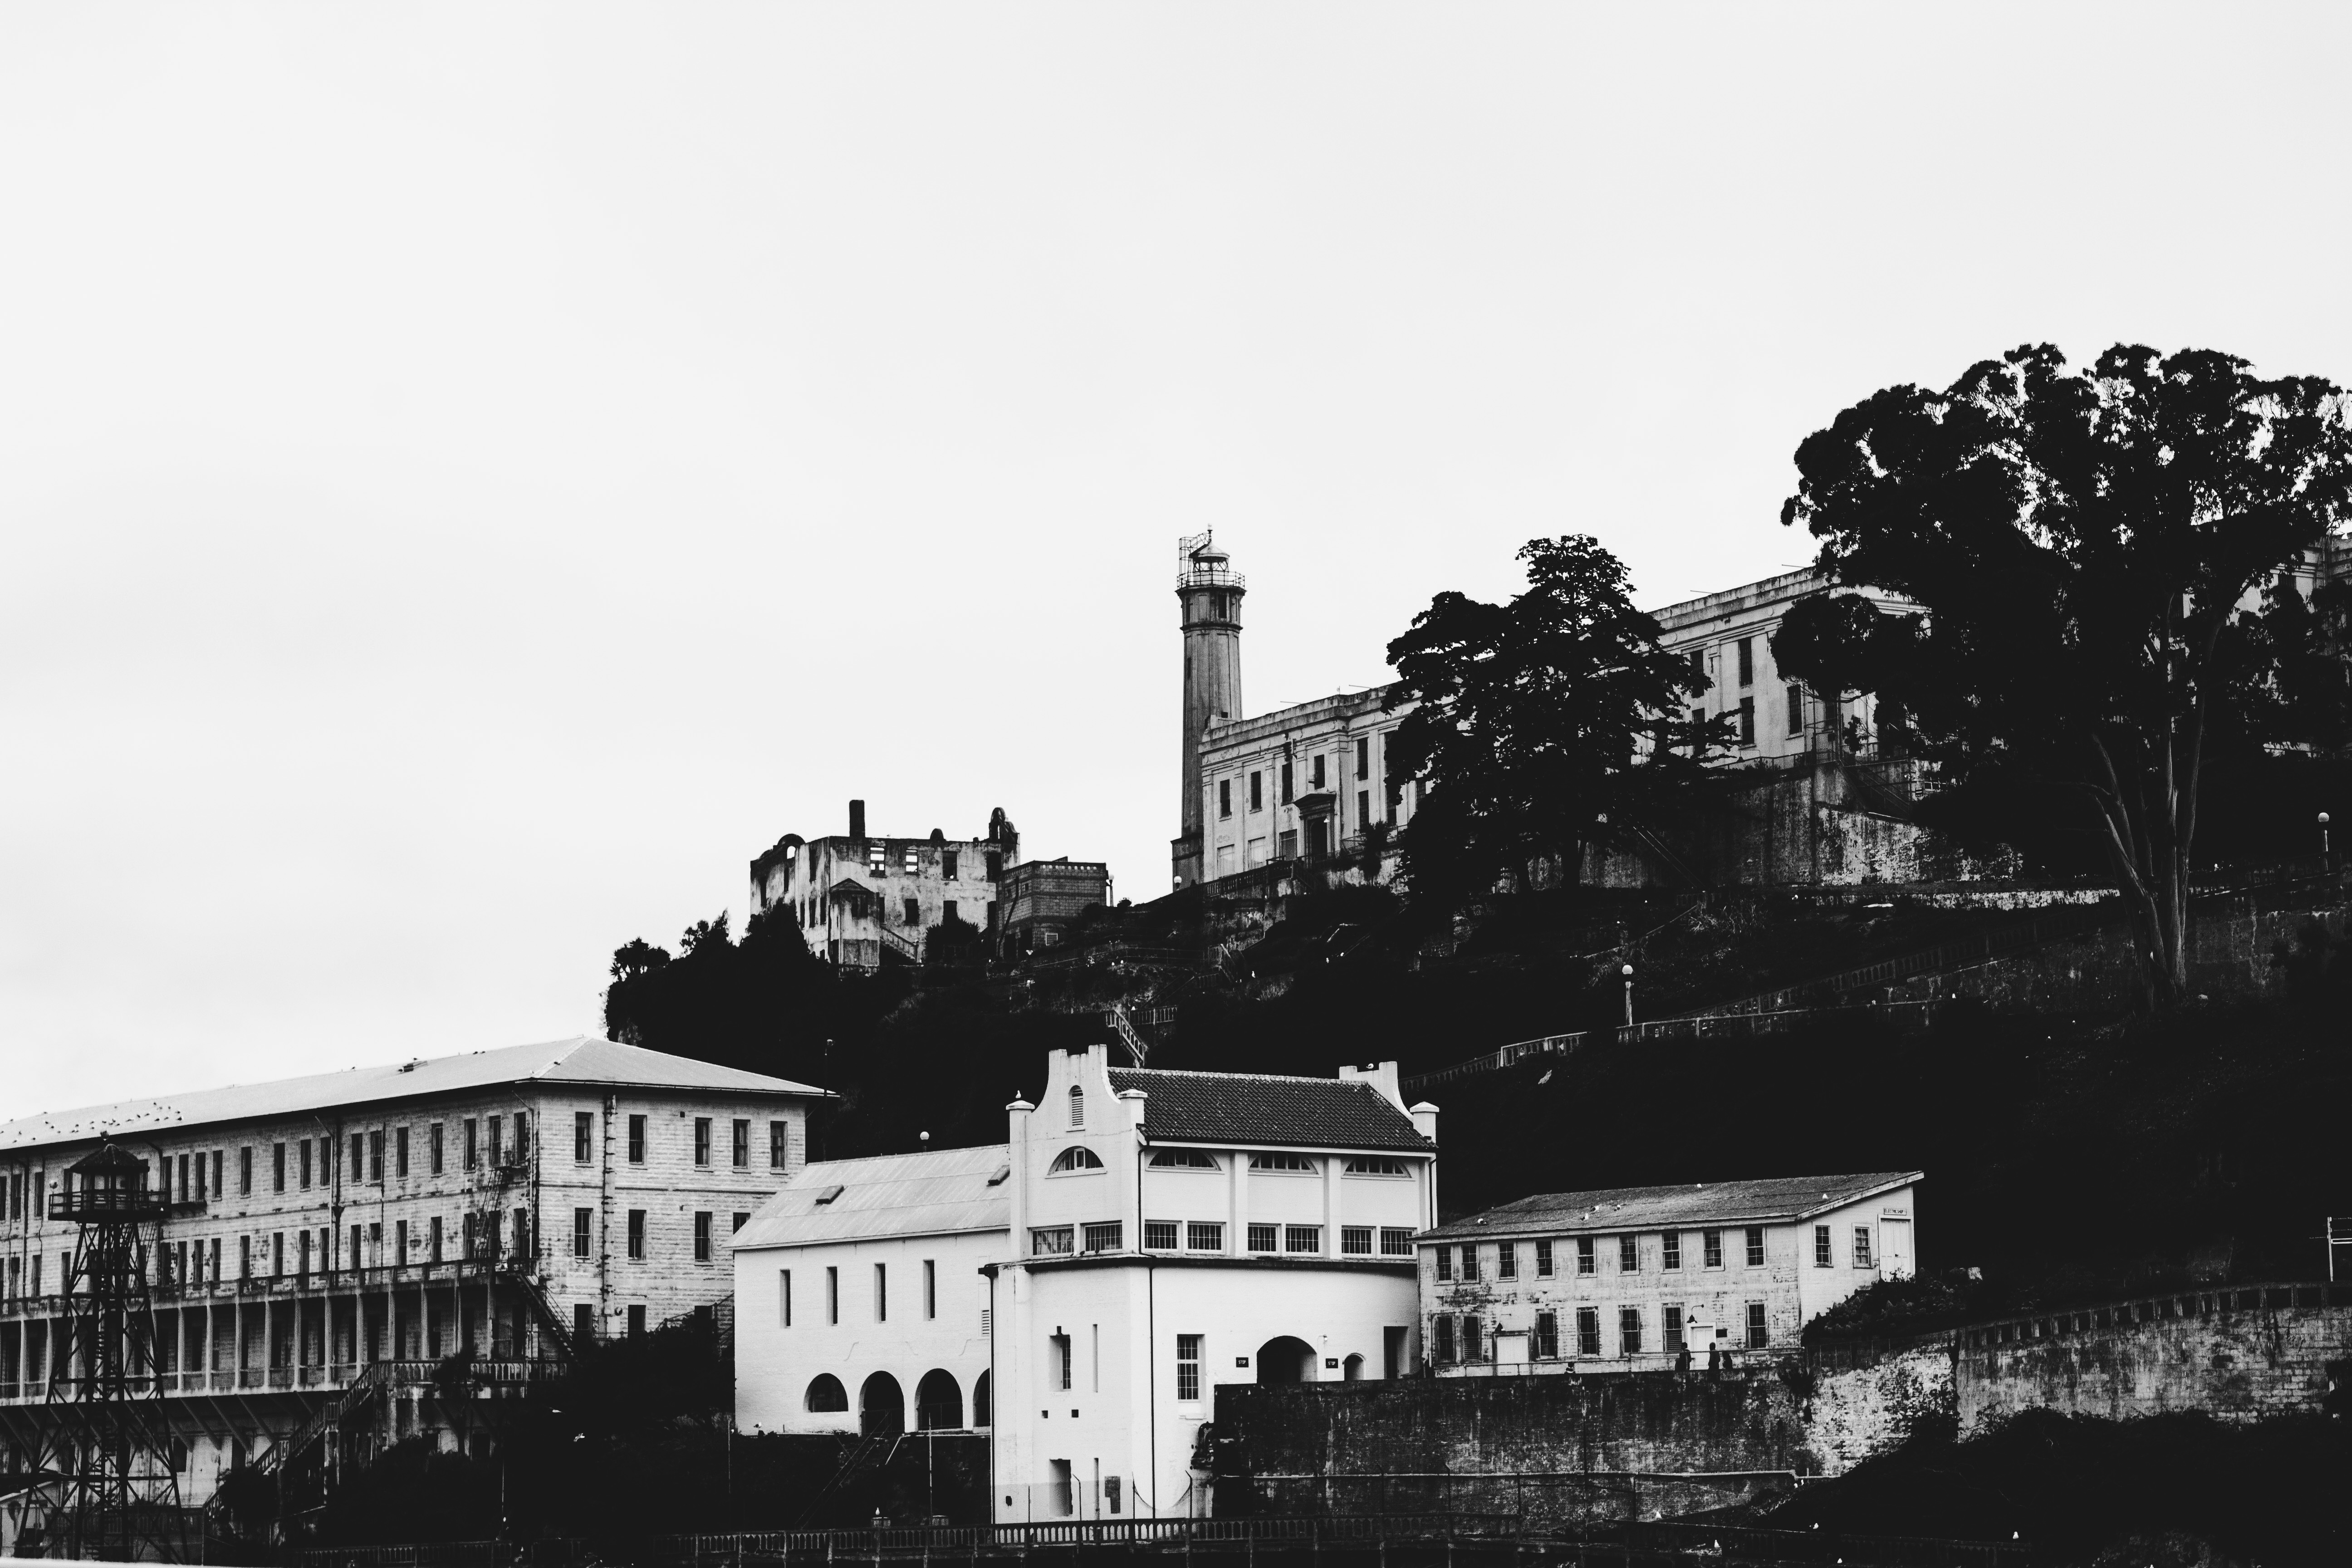
black and white, photography, cityscape, landmark, black, monochrome, monochrome photography